2003 Insight Bowl

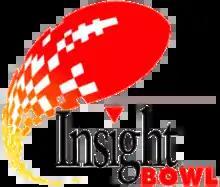
Insight Bowl logo

The 2003 Insight Bowl was a post-season American college football bowl game, the 15th edition of the Insight Bowl. It was contested between the Virginia Tech Hokies and the California Golden Bears at Bank One Ballpark in Phoenix, Arizona, on December 26, 2003. The game was the final contest of the 2003 NCAA Division I-A football season for both teams, and ended in a 52–49 victory for California. Virginia Tech and Cal combined for 101 points; only the 2001 GMAC Bowl saw more points scored by two teams in a bowl game without overtime.